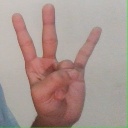
अक्षर: क्ष